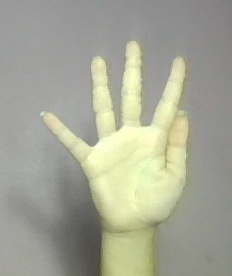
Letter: sheen